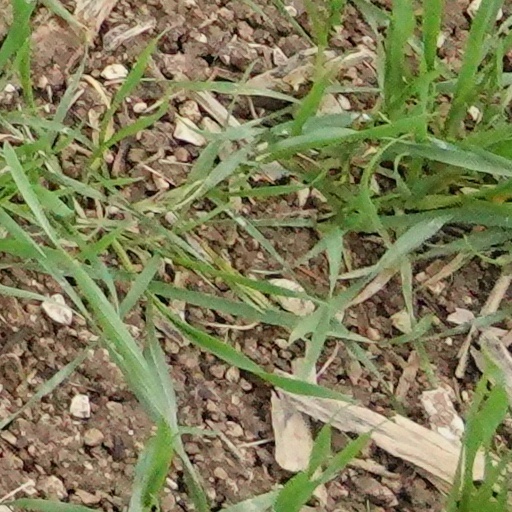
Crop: wheat